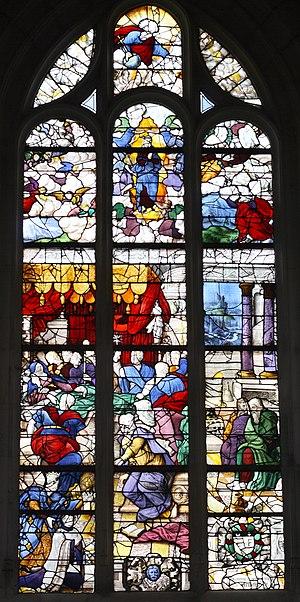
L'église Saint-Acceul, située à Écouen, dans le Val-d'Oise, est la seule église en France placée sous le vocable de ce saint, mais elle possède une relique d'Andéol du Vivarais qui semble être le patron véritable de l'église. Le chœur et son collatéral ont été édifiés entre 1536 et 1554 pour le compte du connétable Anne de Montmorency, et constituent un ensemble élancé et élégant de style gothique flamboyant. Or, la principale richesse de l'église sont ses vitraux Renaissance du milieu du XVIᵉ siècle, qui ornent toutes les fenêtres du chœur et du collatéral. Aucune autre église du département n'a conservé tous ses vitraux d'origine. D'autre part, le clocher Renaissance est demeuré inachevé, et la basse nef construite à l'économique au début du XVIIIᵉ siècle s'accorde mal avec le chœur. L'église et ses vitraux font l'objet d'un classement précoce aux monuments historiques par liste de 1840, au moment même de l'instauration de ce type de protection. Dans ce contexte, la façade principale jusque-là provisoire est construite en 1854 selon un projet du siècle précédent resté sans suite.